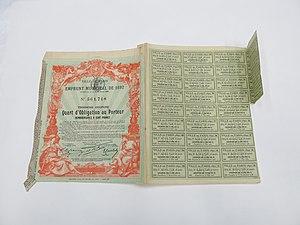
L’histoire de Paris est liée à la conjonction de plusieurs facteurs géographiques et politiques. C'est Clovis qui décide, au VIᵉ siècle, d'installer les organes fixes du pouvoir politique du royaume dans la petite cité des Parisii. Cette position de capitale sera confirmée par les Capétiens, après une parenthèse de deux siècles durant l'époque Carolingienne.